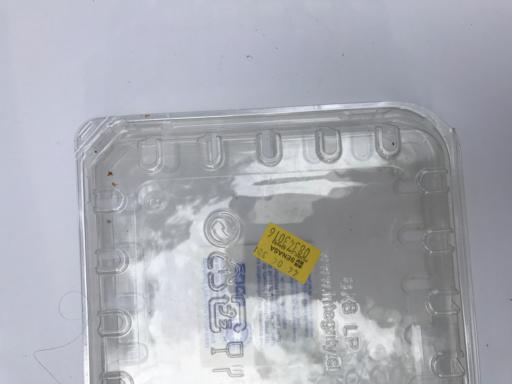
Waste category: plastic